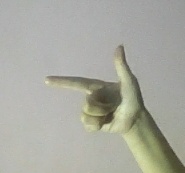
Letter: yaa